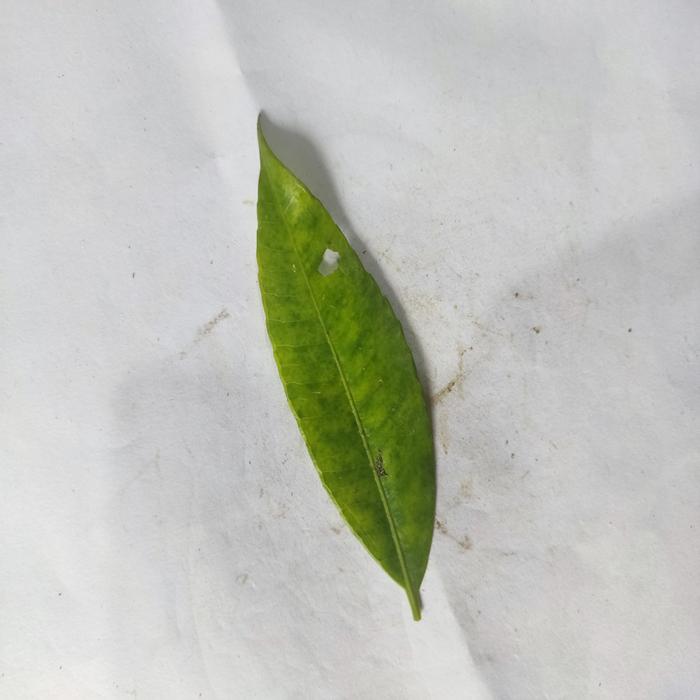
Crop: Hog Plum
Leaf condition: Anthracnose